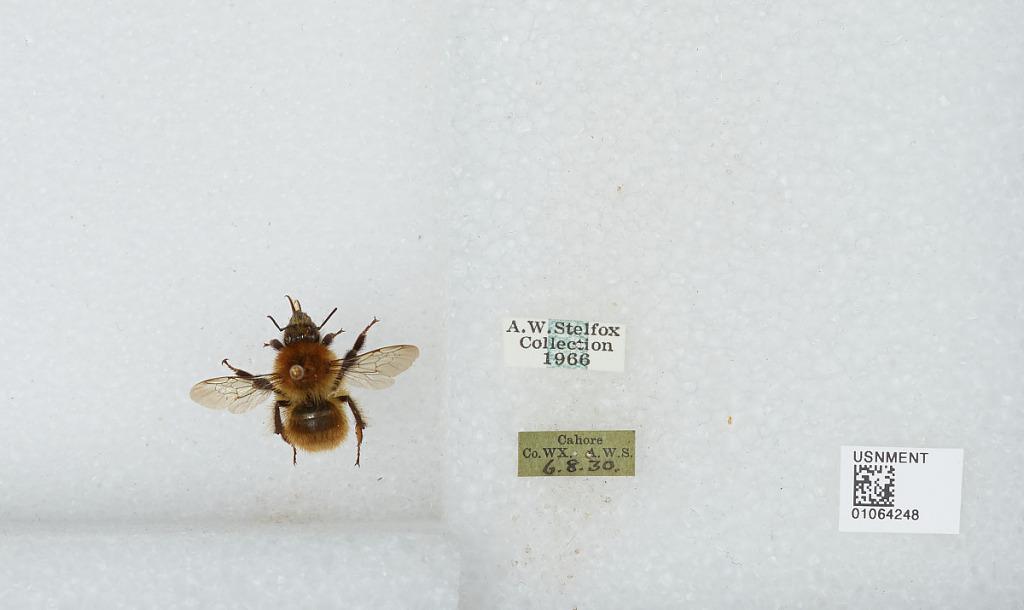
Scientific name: Bombus sp.
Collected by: A. Stelfox
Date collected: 1930-8-6
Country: Ireland
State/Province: Wexford
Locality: Cahore
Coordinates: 52.5603, -6.2028